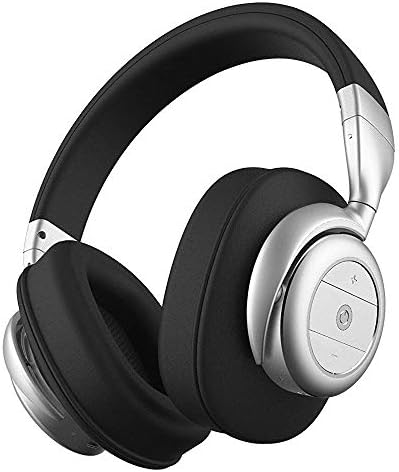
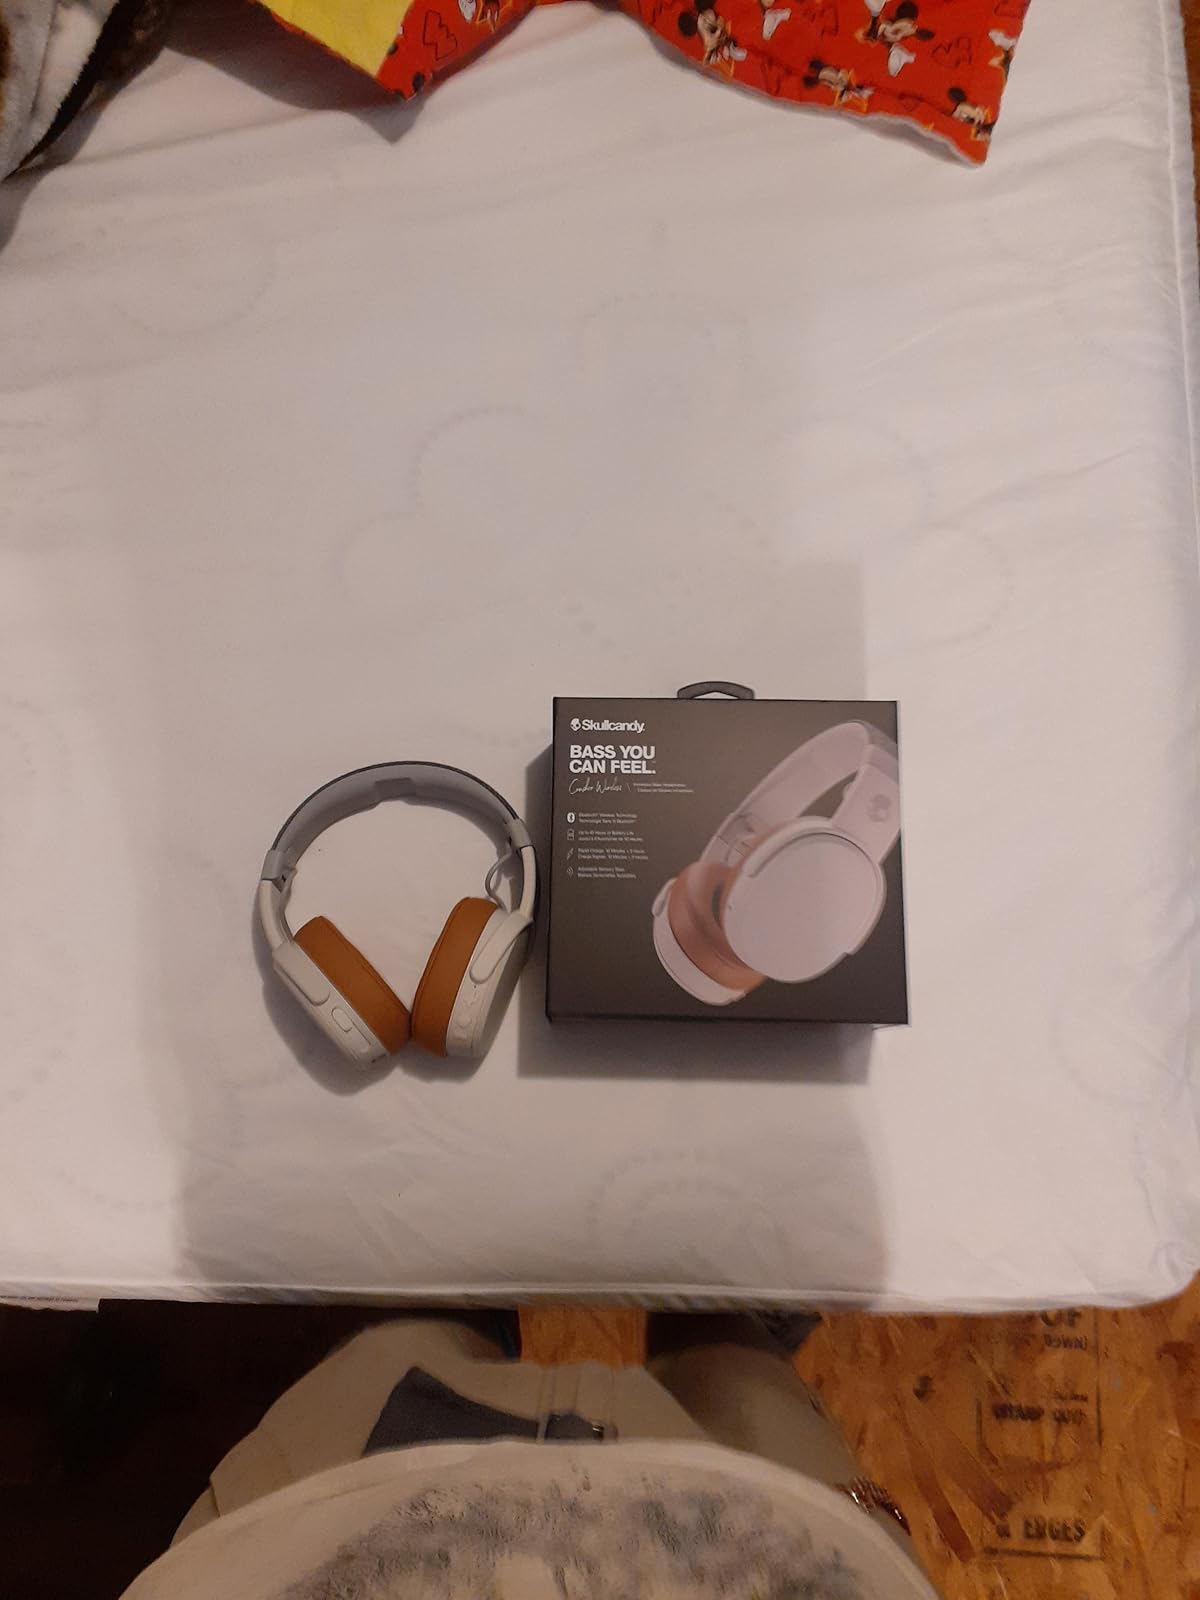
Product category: headphones
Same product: no